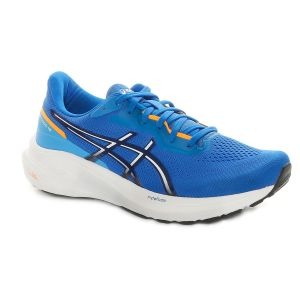
Asics Scarpa da Running Uomo  Gt-1000 13 Blu Bianco   Sconto 10%
Prezzo: 117,00 €